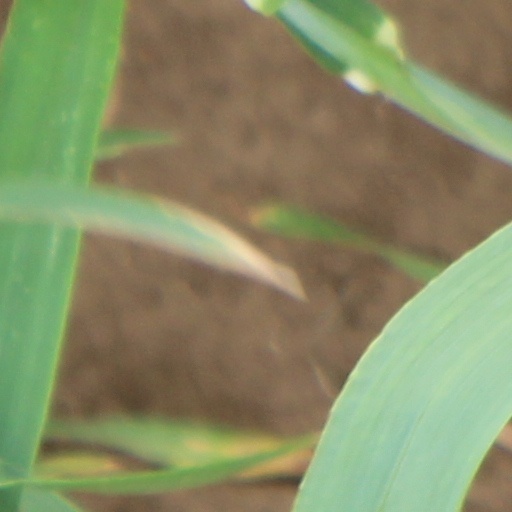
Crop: wheat